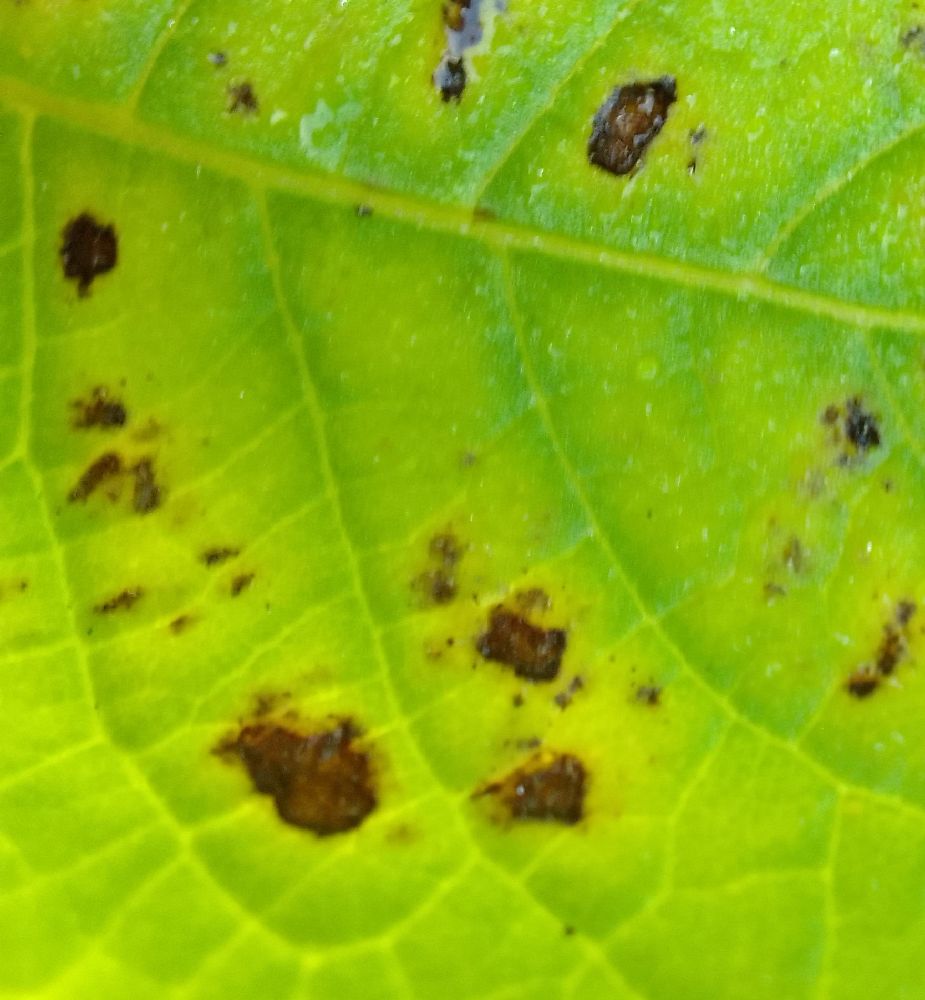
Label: Early blight